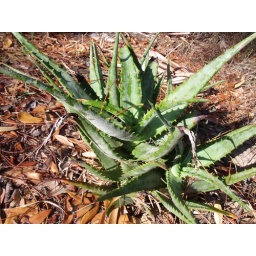
aloe vera plant growing in the forest